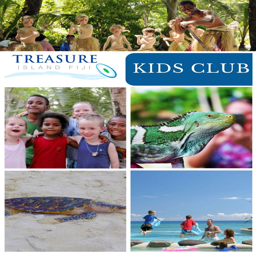
a holiday provides parents with a much needed rest .